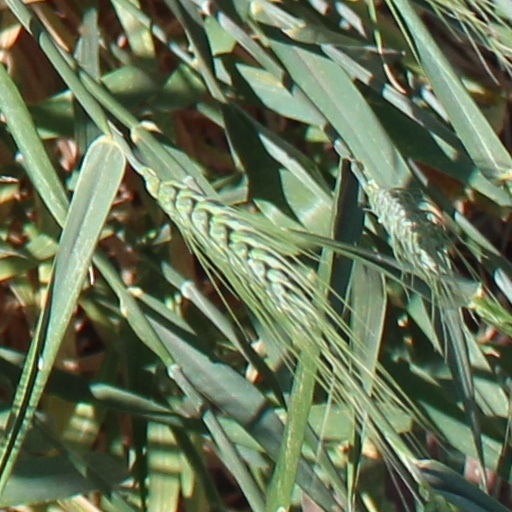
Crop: wheat